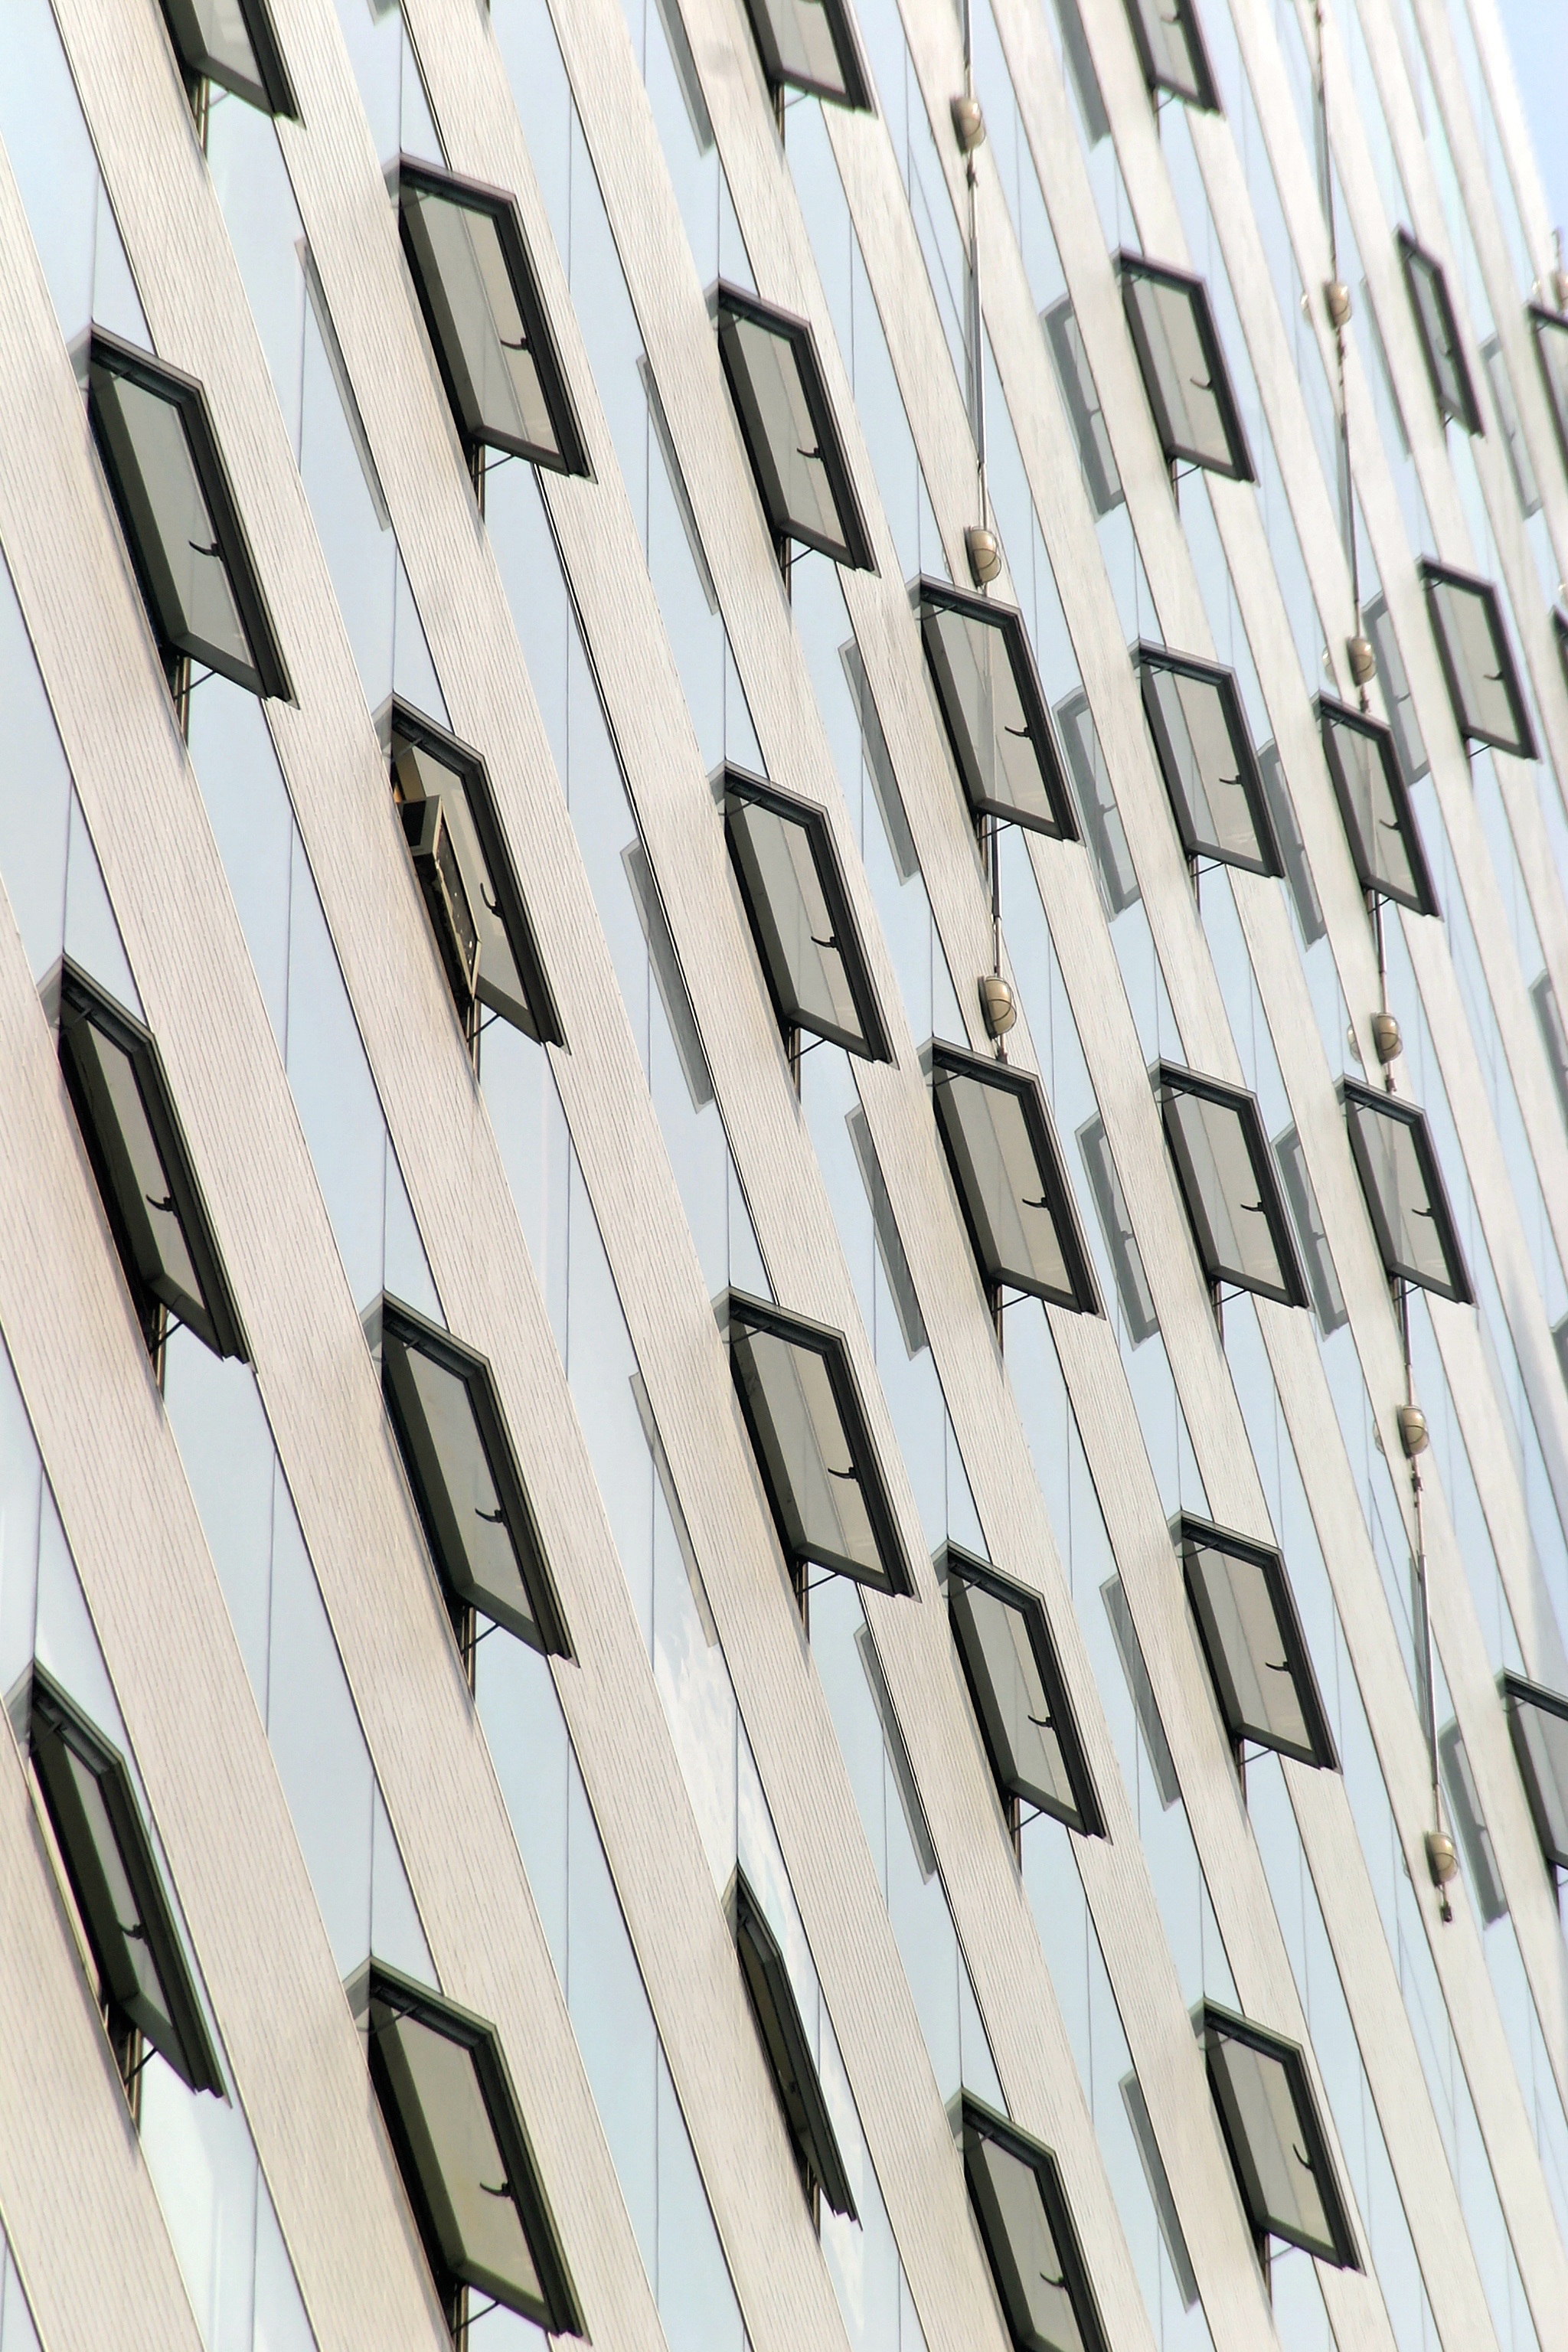
architecture, wood, floor, glass, building, skyscraper, wall, stone, pattern, line, facade, modern, font, design, symmetry, shape, mirroring, flooring